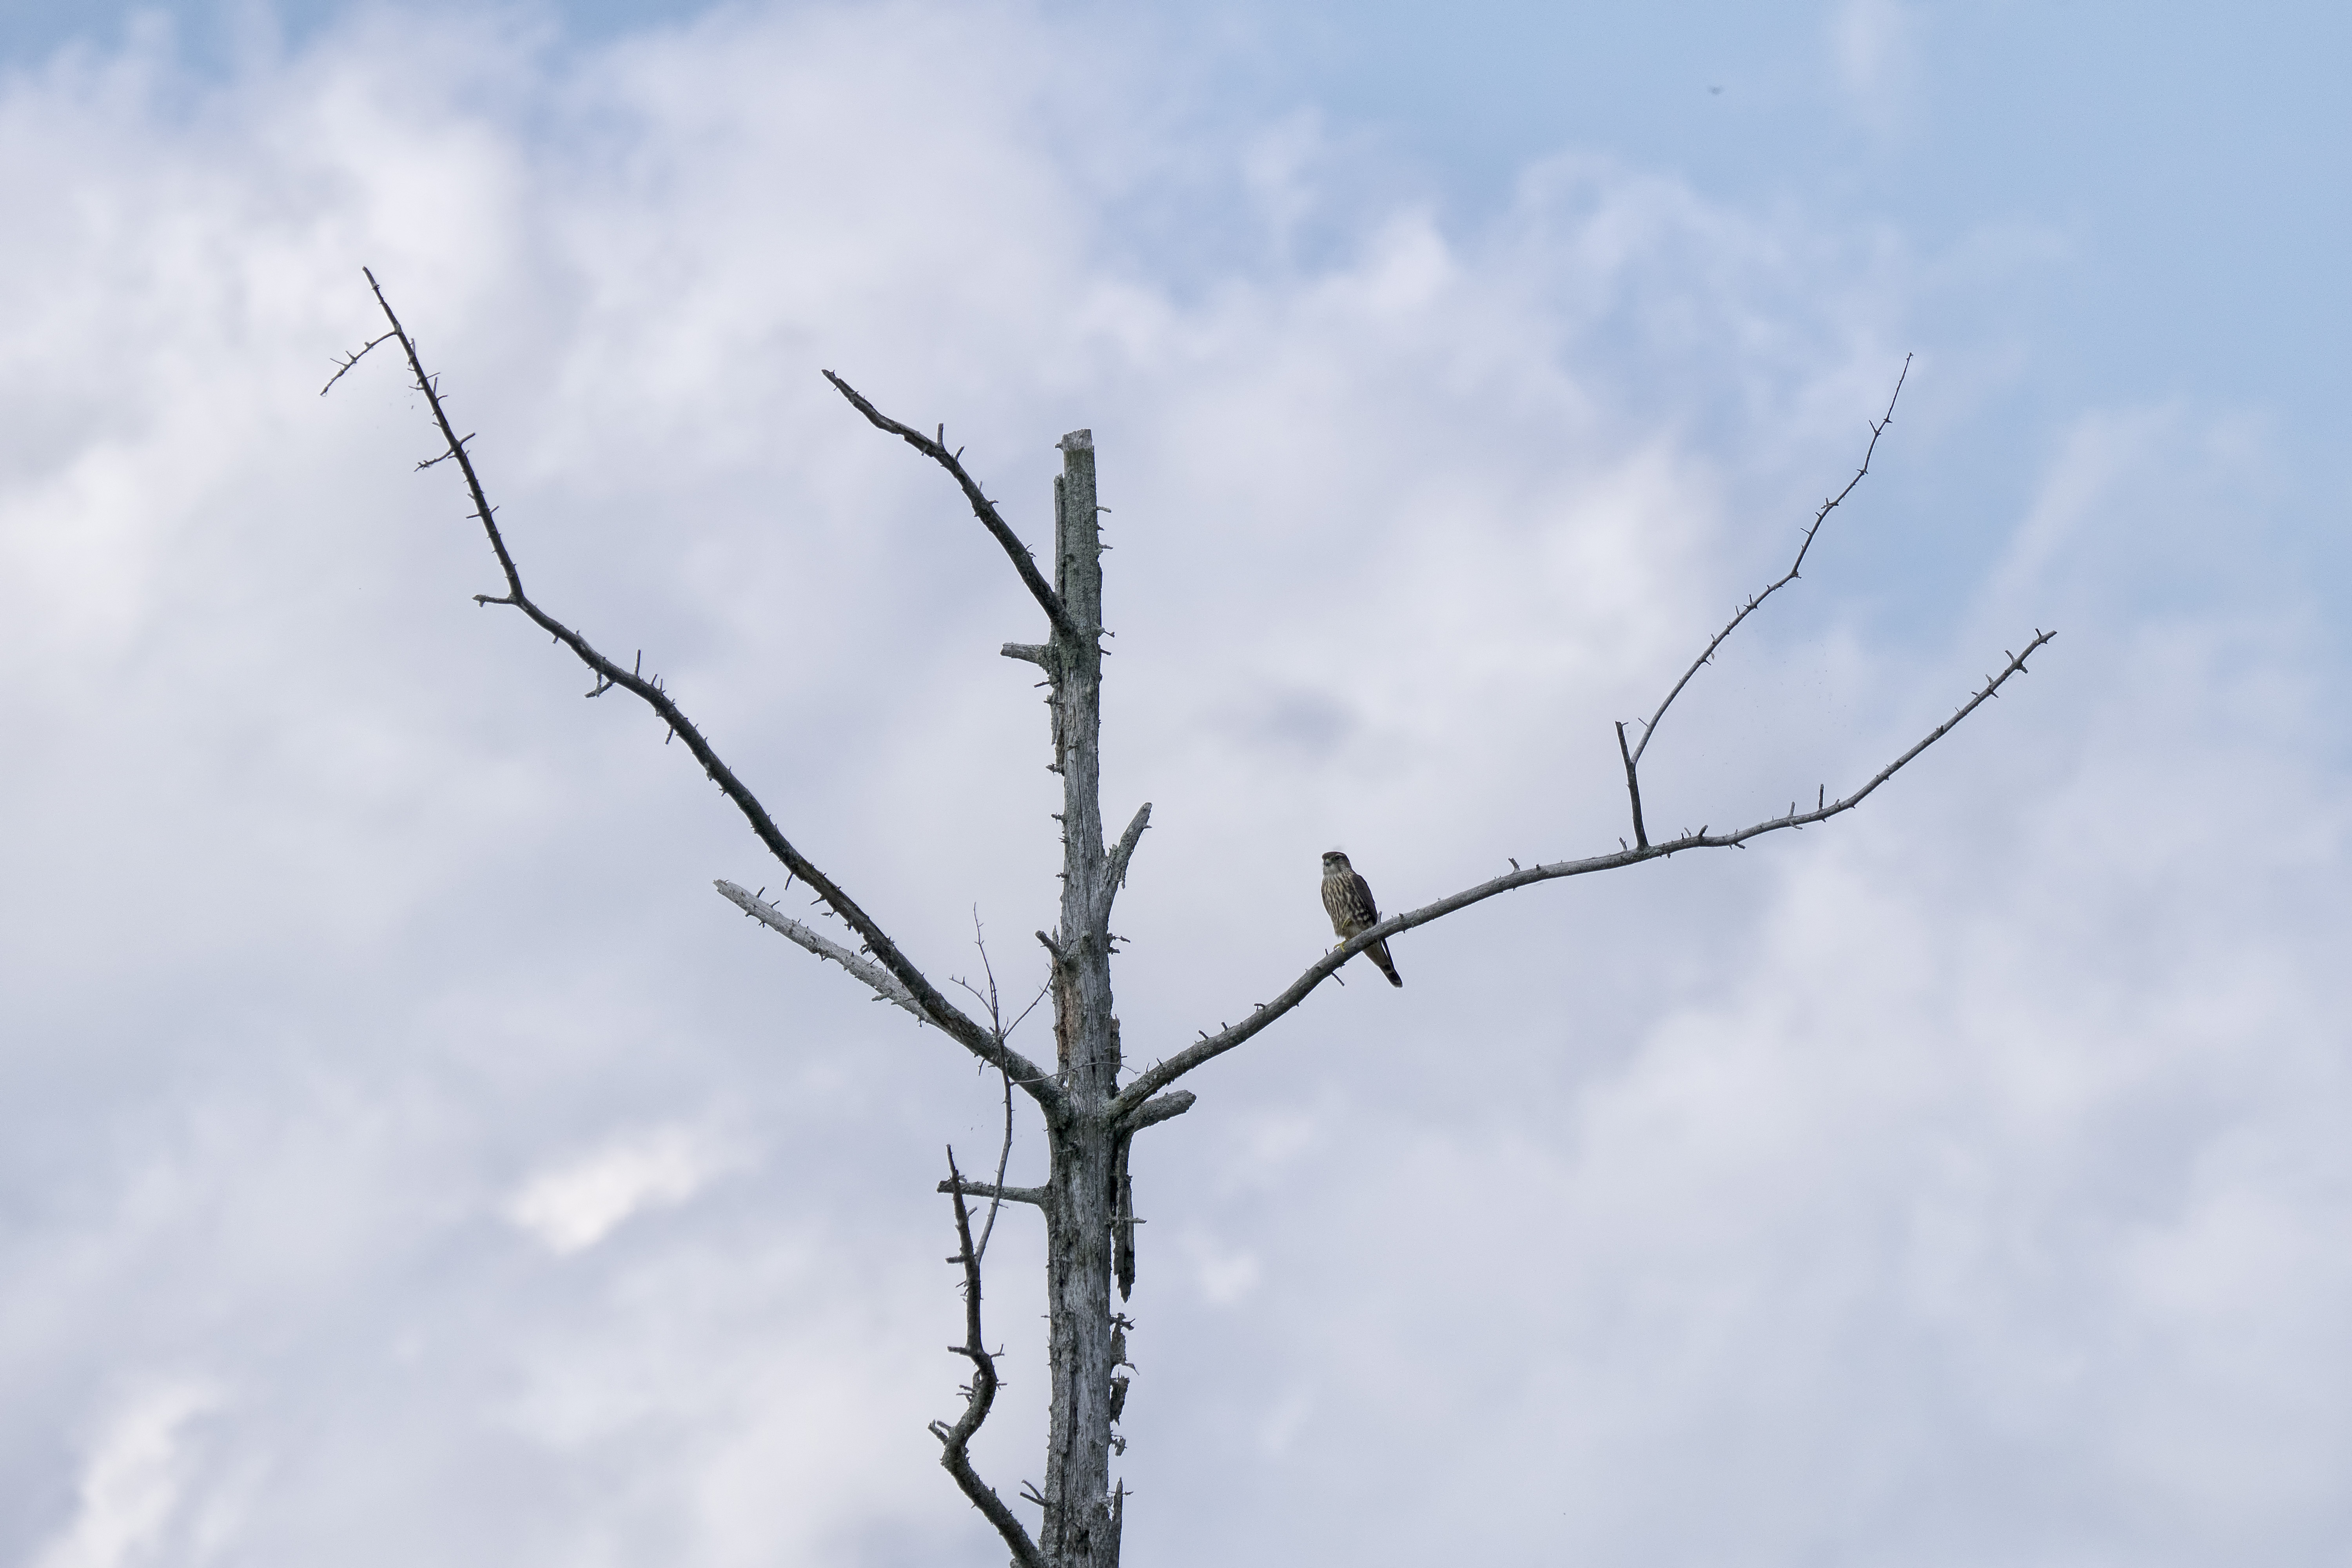
tree, branch, bird, cloud, sky, technology, wind, line, mast, electricity, twig, canada, quebec, sherbrooke, oiseau, faucon, merillon, merlin, atmosphere of earth, electronic device, outdoor structure, electronics accessory, overhead power line